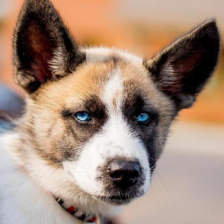
Label: animals